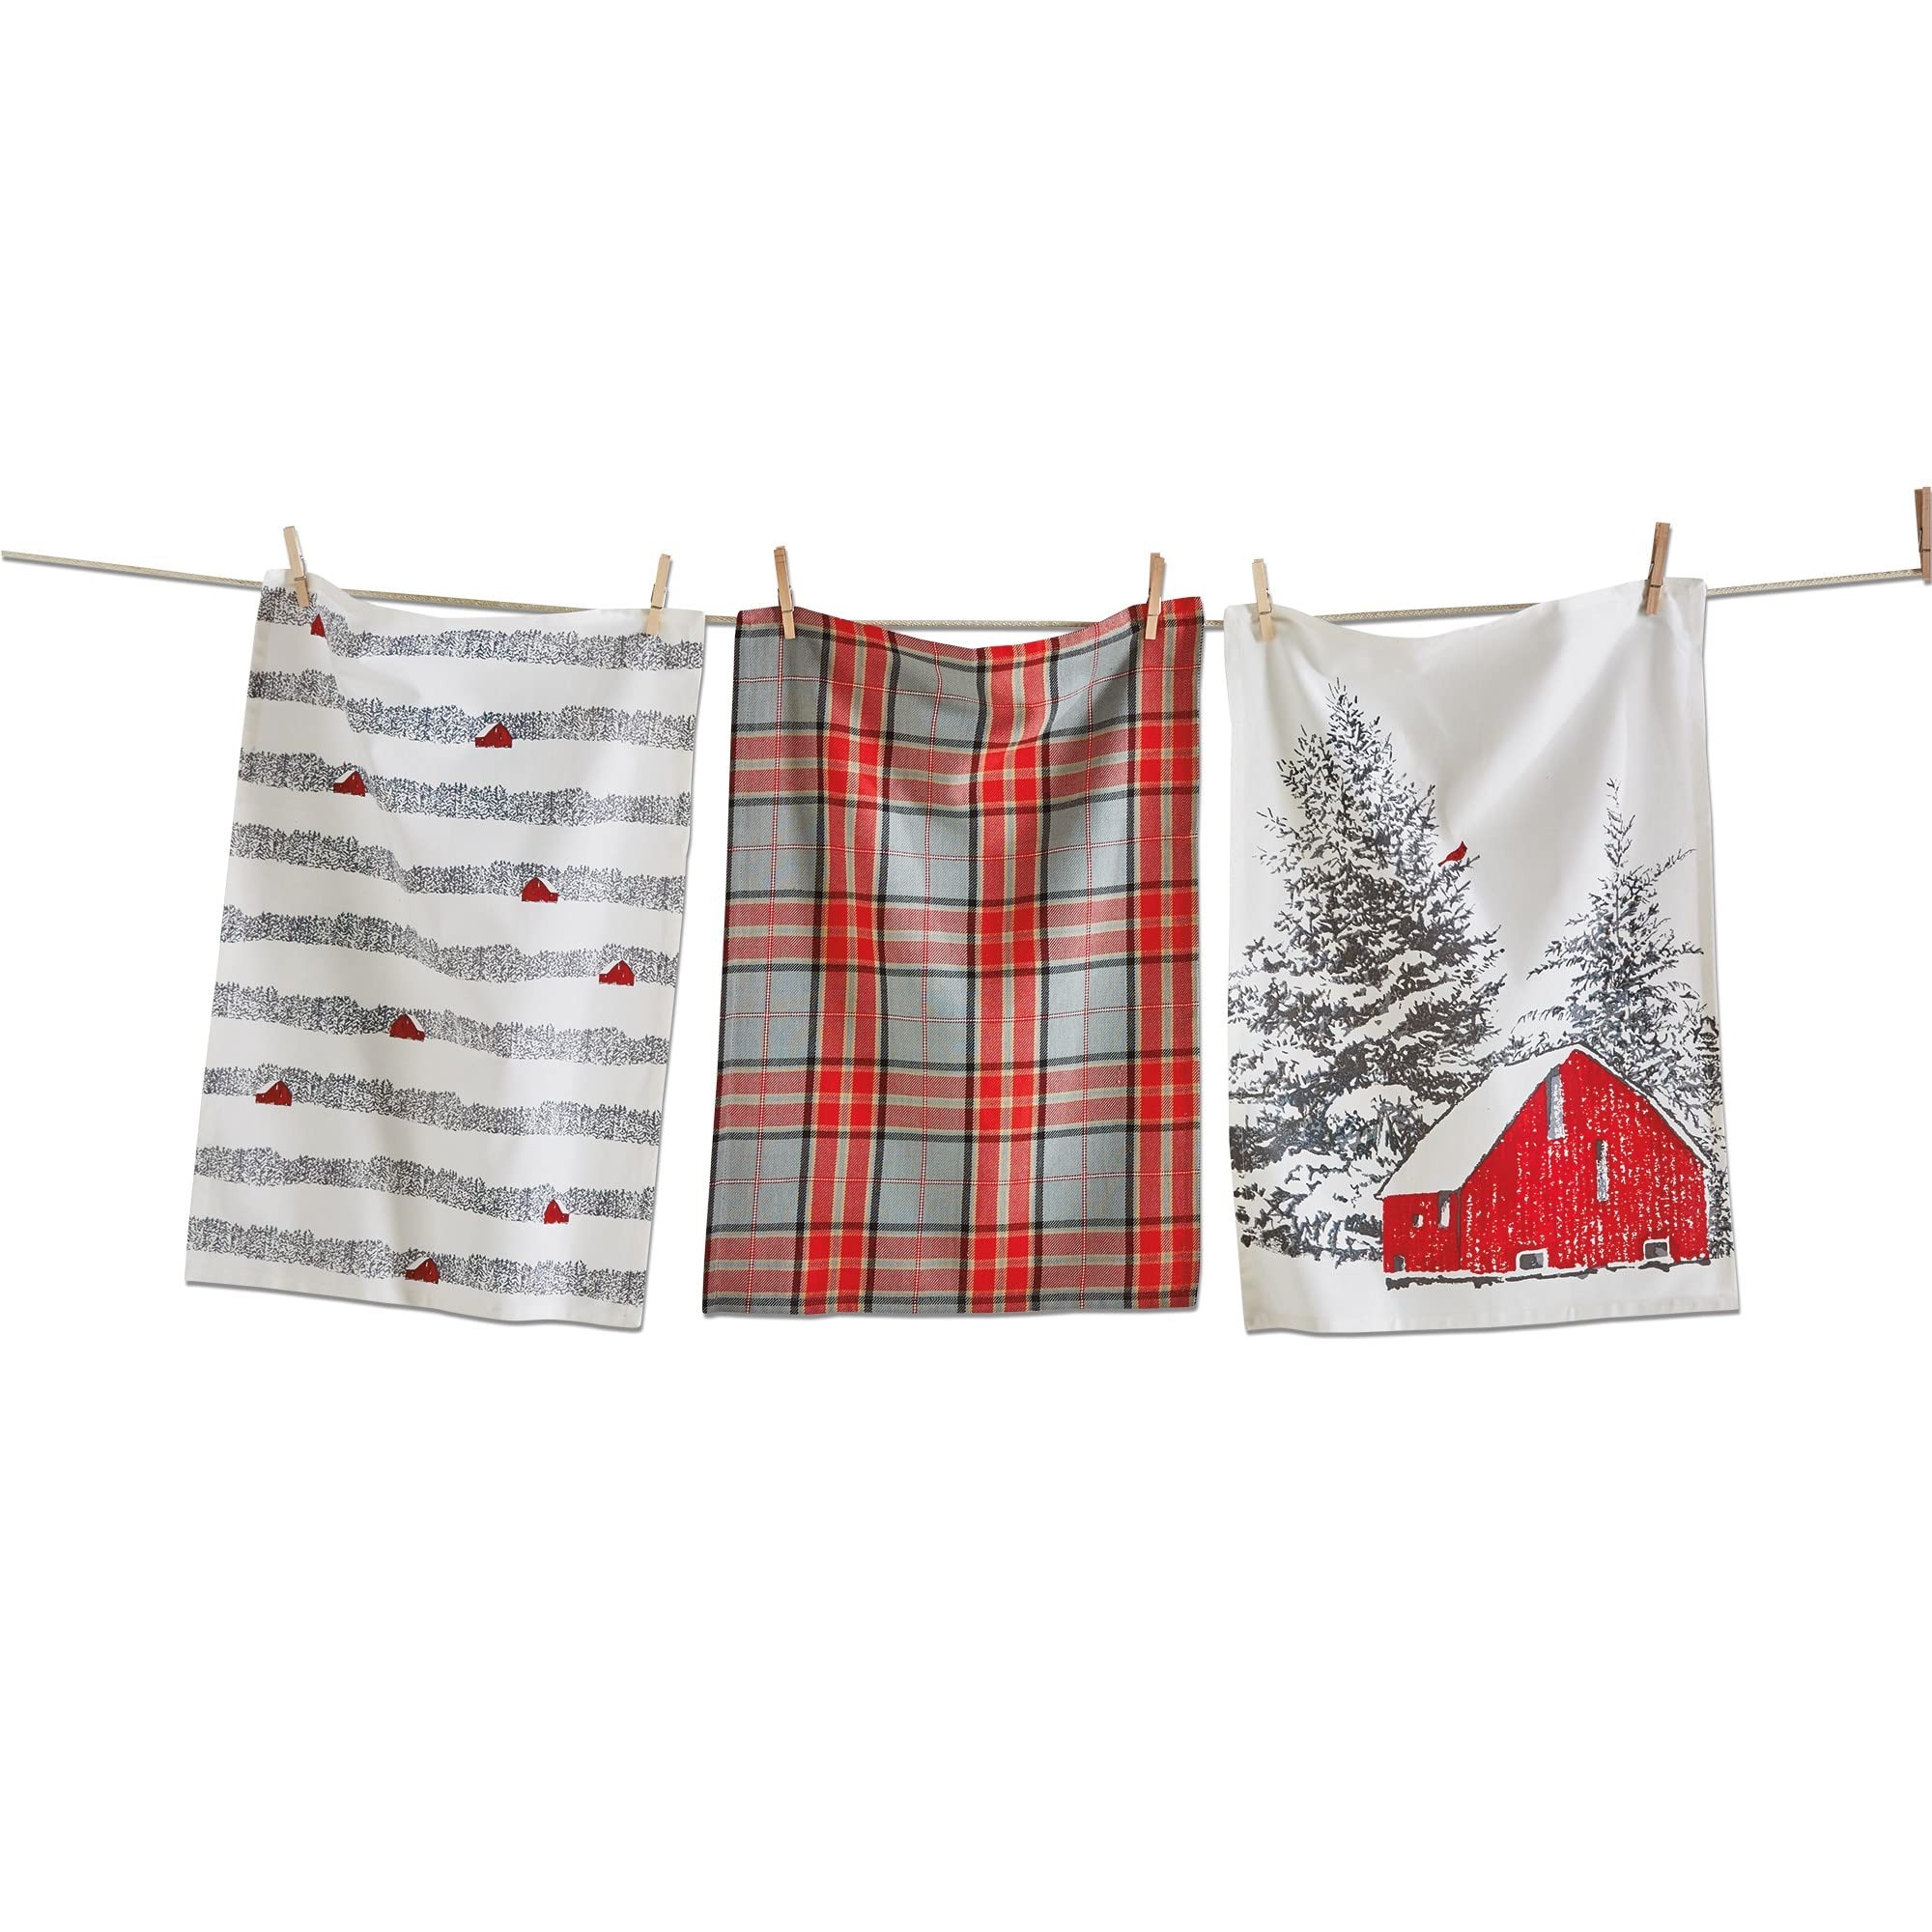
Item Name: tag Winter Sketches Dishtowel Set of 3 Dish Cloth for Drying Dishes and Cooking Multicolor
Bullet Point 1: A wonderful piece from the tag Winter Sketches collection. Makes a perfect gift or collect them all for yourself.
Bullet Point 2: SIZE: Product measures 26" x0. 025" x18"
Bullet Point 3: QUALITY MATERIALS: Product made of Cotton
Bullet Point 4: USES: Perfect for decorating or makes a great gift
Product Description: meet our kitchen mvp and cherished customer favorite! known for exceptional absorbency, durability, and elevated style, our beloved dishtowels have been a core product of tag since 1975. a great winter dishtowel set featuring beautiful winter scenery, perfect for holiday or everyday. excellent for gifting or as additions to your kitchen household cleaning essentials.
Value: 1.0
Unit: Count

Price: 23.99